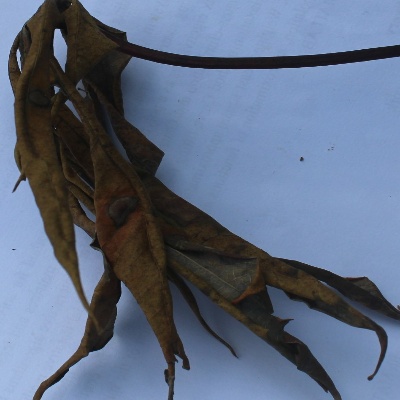
Crop: Cassava
Condition: bacterial blight